Bishop Cosin's Hall

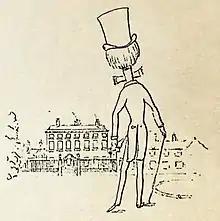
University House in the late 1840s, drawn by Edward Bradley

Archdeacon's Inn was built around 1700, as a city residence for the Archdeacon of Northumberland, who administered the Northern part of the Diocese of Durham (which in 1882 would become the Diocese of Newcastle).